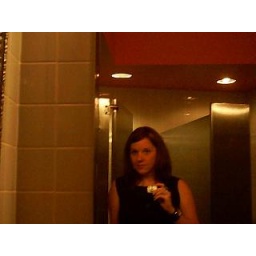
Me, looking smug in the bathroom at the coffee shop where I ate a humugous piece of Reese cup cheesecake.